Arab citizens of Israel

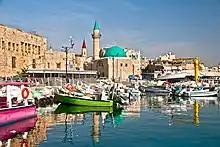
Old City of Acre, an area where Arabs make up 95% of the residents.

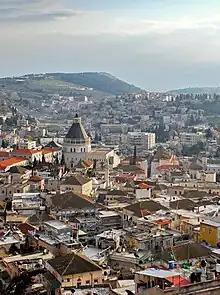
Nazareth, which is a mixed ancient city of Muslims and Christians, is the largest Arab city in Israel.

In Israel's Northern District Arab citizens of Israel form a majority of the population (52%) and about 50% of the Arab population lives in 114 different localities throughout Israel. In total there are 122 primarily if not entirely Arab localities in Israel, 89 of them having populations over two thousand. The seven townships as well as the Abu Basma Regional Council that have been constructed by the government for the Bedouin population of the Negev, are the only Arab localities to have been established since 1948, with the aim of relocating the Arab Bedouin citizens ("see preceding section on Bedouin").